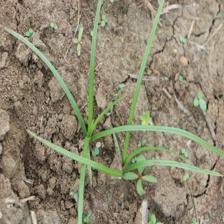
Label: Grass